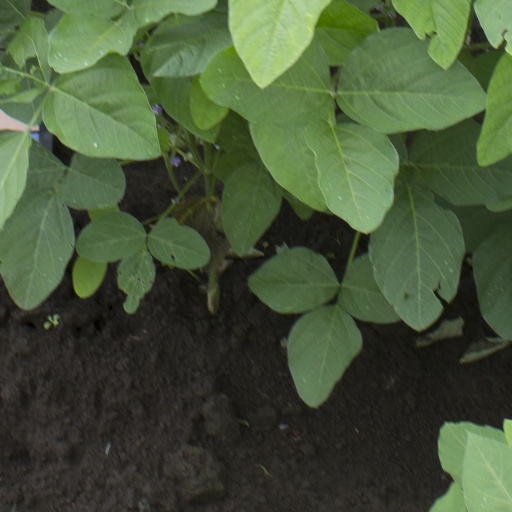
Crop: soybean